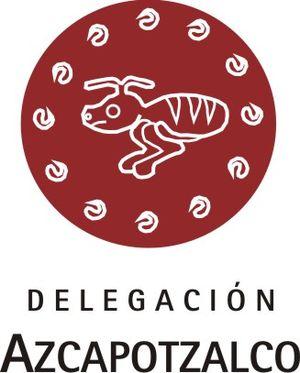
Azcapotzalco est l'une des seize divisions territoriales de Mexico au Mexique. Son siège est Villa Azcapotzalco.